Spectacular mark

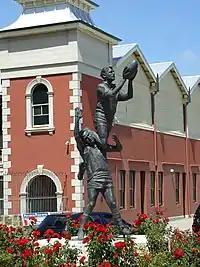
Statue by Robert Hitchcock outside Fremantle Oval of South Fremantle's John Gerovich taking a "specky" over East Fremantle's Ray French in the 1956 WANFL preliminary final

The specky has been widely celebrated in Australian popular culture. The phrase "the big men fly" is invariably used to describe speckies and ruckmen contesting a ball-up, and has even spawned a play of the same name, written by Alan Hopgood and first staged in 1963. Alex Jesaulenko's famous specky in the 1970 VFL Grand Final gave rise to the catchphrase "Jesaulenko, You Beauty!". Songs such as Mike Brady's "Up There Cazaly" (1979) also celebrate the popular spectator phenomenon. In his poem "The High Mark", Bruce Dawe sees the specky as an expression of the human aspiration to fly. The poem ends with a footballer falling "back to Earth"—a "guernseyed Icarus".